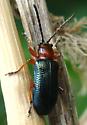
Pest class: cereal_leaf_beetle